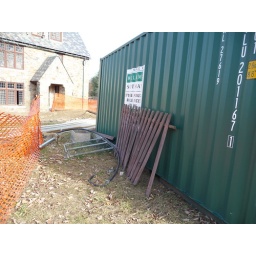
old brown fence against trailer 11-1809